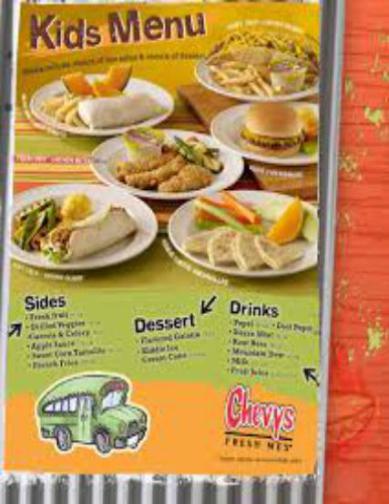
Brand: chevys fresh mex
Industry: Food